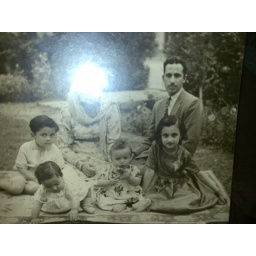
Insha allah flower in my hands allah nawaz castle d.I.Khan